Allen's rule

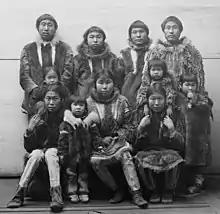
Eskimo Group by photographer William Dinwiddie (1894)

Allen's rule is an ecogeographical rule formulated by Joel Asaph Allen in 1877, broadly stating that animals adapted to cold climates have shorter and thicker limbs and bodily appendages than animals adapted to warm climates. More specifically, it states that the body surface-area-to-volume ratio for homeothermic animals varies with the average temperature of the habitat to which they are adapted (i.e. the ratio is low in cold climates and high in hot climates).